Crisis (1939 film)

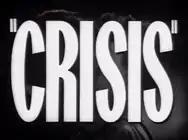
Screenshot of title card

Crisis (1939) is a feature-length documentary about the 1938 Sudeten Crisis. It was released briefly before the Nazi occupation of Czechoslovakia on March 15, 1939. The film was directed by Herbert Kline, Hans Burger, and Alexander Hammid, with narration written by Vincent Sheean and read by Leif Erickson. The National Board of Review named "Crisis" .